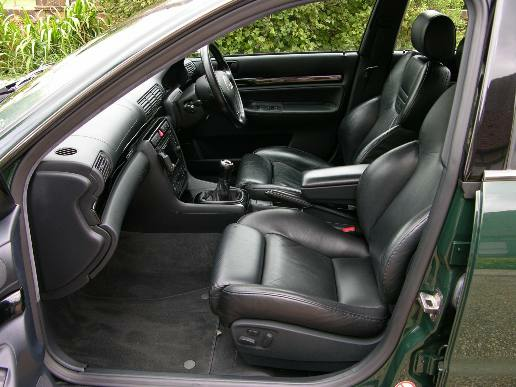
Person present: No